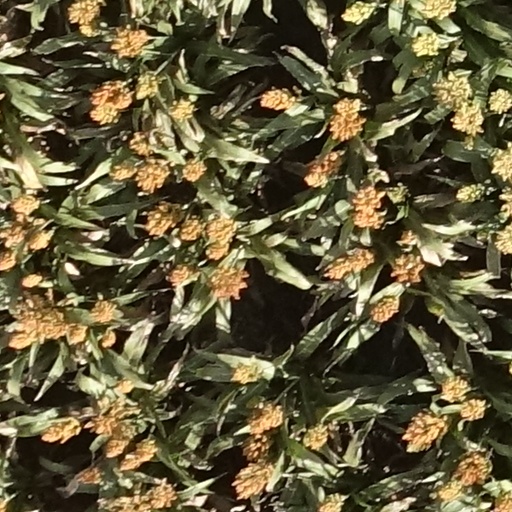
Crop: sorghum